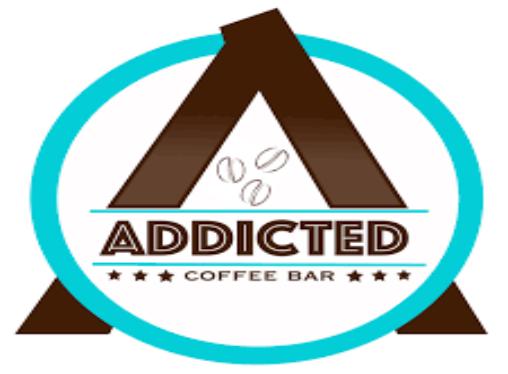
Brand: Addicted
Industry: Clothes